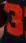
Number: 3